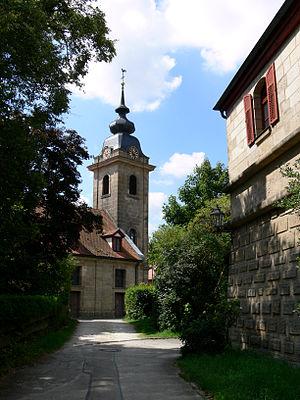
Lichtenau est une commune allemande, située en Bavière, dans l'arrondissement d'Ansbach et le district de Moyenne-Franconie.